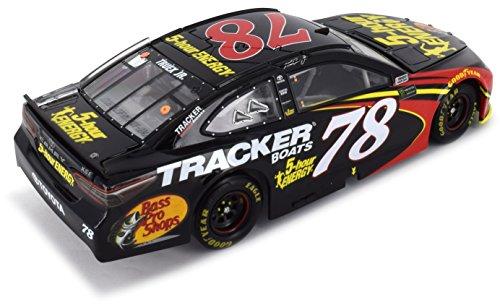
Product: Lionel Racing Martin Truex Jr 2018 5-Hour Energy NASCAR Diecast 1:24 Scale
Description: Hood opens.
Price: $54.99
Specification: ProductDimensions:8x2.5x3.5inches|ItemWeight:1.55pounds|ShippingWeight:1.55pounds(Viewshippingratesandpolicies)|ASIN:B07DX3ZCR8|Itemmodelnumber:C781823FHMT|Manufacturerrecommendedage:21yearsandup